Toyota S engine

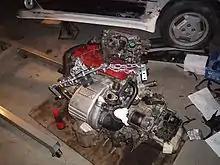
A second-generation 3S-GTE

The second-generation Toyota CT26 used a twin entry turbine housing with dual wastegate ports. It was fitted to the second generation Toyota Celica GT-Four (ST185) as well as the Toyota MR2 Turbo (SW20). The intake charge is cooled by an air-to-air intercooler either top-mounted in the Celica or side-mounted in the MR2. The rally homologation Celica (known as GT-Four RC in Japan, Group A Rallye in Australia, or Carlos Sainz Limited Edition in Europe) used a top-mounted water-to-air intercooler and is distinguished by a hood vent rather than a hood scoop as found in the non-homologation ST185s. This generation retains the T-VIS intake manifold and the Air Flow Meter. A factory BPV is included in the SW20 MR2 Turbo but not on the Celicas. Compression ratio is 8.8:1 and produces and . This generation retains the injector size and throttle body size from the previous generation. However, boost is increased to 10-11 psi in the ST185 and MR2 while it is increased to 16 psi in the ST185RC. Intake and exhaust valve lift is significantly increased to .